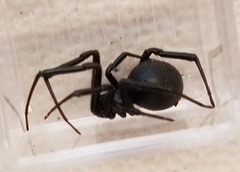
Species: Lactrodectus_hesperus